Antisymmetric exchange

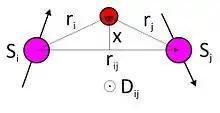
Determination of the orientation of the Dzyaloshinskii–Moriya vector from the local geometry

In Physics, antisymmetric exchange, also known as the Dzyaloshinskii–Moriya interaction (DMI), is a contribution to the total magnetic exchange interaction between two neighboring magnetic spins, formula_1 and formula_2. Quantitatively, it is a term in the Hamiltonian which can be written as